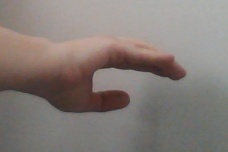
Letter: jeem